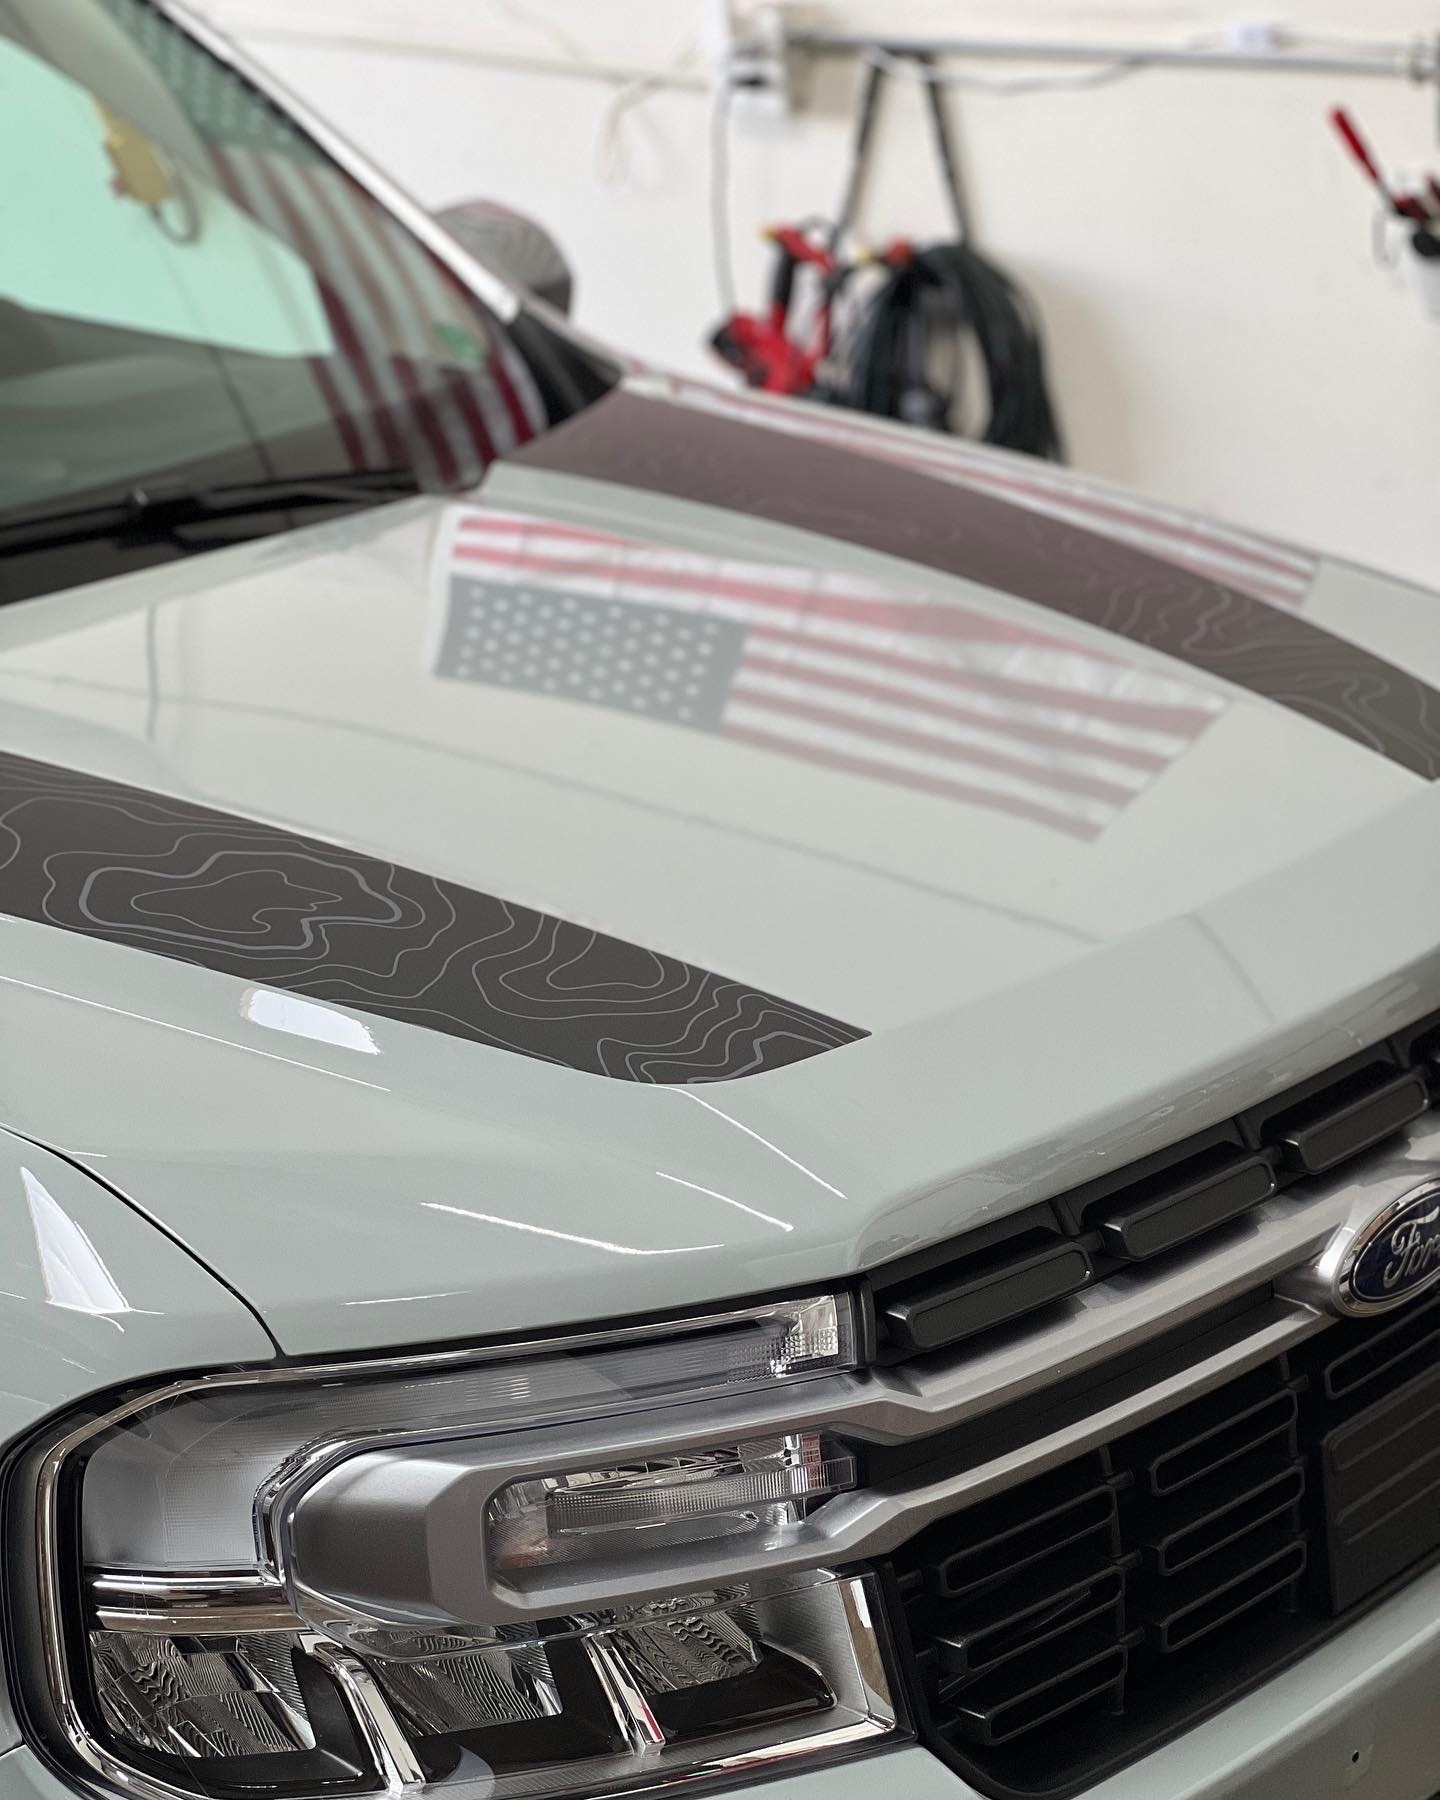
Ford Maverick (2022-2024) Hood Stripes
Hood Stamp – Custom Matte Black Pre-Cut Hood Wrap Every off-roader knows the struggle — the sun blazing off your hood, glare blinding your vision, and dust collecting after every run. The Ford Maverick Hood Stamp was built to solve that. Designed by Beyond Wraps for drivers who demand function and style, this custom pre-cut matte black hood wrap knocks down glare, shields your hood, and adds rugged character built for the trail. Because everything we make has a purpose — not just a look. Crafted for the tough, the wild, and the unstoppable. Why You’ll Love the Hood Stamp Matte Finish That Fights Glare: Cuts harsh reflections so you can stay locked in on the trail. Protects Against the Elements: Shields your hood from dust, dirt, and light debris. Precision-Cut for Your Vehicle: Follows the hood’s body lines perfectly — no trimming, no guesswork. Easy to Install & Remove: Apply in minutes, peel off clean when you’re ready for a new look. Adventure-Ready Durability: Built from premium outdoor vinyl that lasts up to 2 years with proper care. Built for the Bold The Ford Maverick Hood Stamp isn’t just for anyone — it’s for the driver who goes further, camps longer, and doesn’t mind getting a little mud on the tires. Whether you’re tackling dusty backroads or mountain switchbacks, this wrap keeps your hood protected while adding that aggressive, off-road edge. Install it, stand back, and feel that rush — the one that comes from modifying your rig your way. The Ford Maverick Hood Wrap is your first step toward a ride that looks as fearless as it drives. We highly recommend having a local wrap shop install this product. Material: MATTE BLACK (whichever is in stock with our supplier) : KPMF K8900 series vinyl film: Premium This is a soft hybrid PVC, 3.94 mil (0.1 mm) thickness. CSY Matte Absolute Black Premium Wrap Vinyl Film: Soft Hybrid PVC, 5.0 mil (0.13mm) including adhesive. SATIN BLACK(whichever is in stock with our supplier): KPMF K75500 series: Double-cast PVC film, 3.5 mil (0.08mm) thickness. CSY Satin Absolute Black: Soft Hybrid PVC, 4.5 mil (0.11 mm) including adhesive. 3M 2080 Satin Black: 3.5 Mil Cast Wrap Film with Long-term, Gray, Removable, Repositionable, Pressure Activated Adhesive with Non-visible Air Release Channels STEALTH TOPO: Satin Black Topo pattern printed on KPMF, CSY, 3M (whichever is in stock with supplier) Matte Black Premium Wrap Vinyl Film. GREY TOPO: Matte Black background with Grey Topo lines. Printed on Arlon Vital DPF V9700 Non-PVC Polyurethane Film with a 1.5 mil Non-PVC Cast Matte lamination. GHOST TOPO : Matte Black background with CLEAR Topo lines. Printed on 3M IJ180CV3 2 Mil Cast vinyl with a 1.5 mil Non-PVC Cast Matte lamination. Vehicle: Ford Maverick (2022-2024) Made in the USA Anti-glare 2 year life expectancy
Brand: Beyond Wraps
Category: Vehicles & Parts > Vehicle Parts & Accessories > Vehicle Maintenance, Care & Decor > Vehicle Decor > Vehicle Wraps